Lamassu

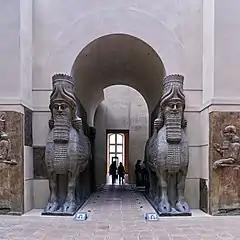
Human-headed winged bulls from Sargon II's palace in Dur-Sharrukin, modern Khorsabad (Louvre)

The goddess Lama appears initially as a mediating goddess who precedes the orans and presents them to the deities. The protective deity is clearly labelled as Lam(m)a in a Kassite stele unearthed at Uruk, in the temple of Ishtar, goddess to which she had been dedicated by king Nazi-Maruttash (1307–1282 BC). It is a goddess wearing a ruffled dress and wearing a horned tiara symbolizing the deity, with two hands raised, in sign of prayer. Agnès Spycket proposed that similar female figures appearing in particular in glyptics and statuary from the Akkadian period, and in particular in the presentation scenes (common especially in the Paleo-Babylonian era) were to be considered as Lam(m)a. This opinion is commonly followed and in artistic terminology these female figures are generally referred to as Lam(m)a. From Assyrian times, Lamma becomes a hybrid deity, half-animal, half-human.